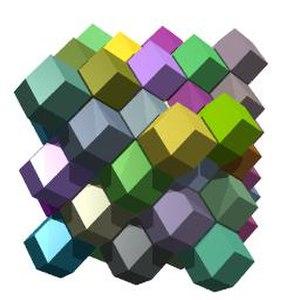
Le dodécaèdre rhombique est un polyèdre convexe à 12 faces rhombiques. C'est un solide dual d'un solide d'Archimède ou un solide de Catalan. Son dual est le cuboctaèdre.